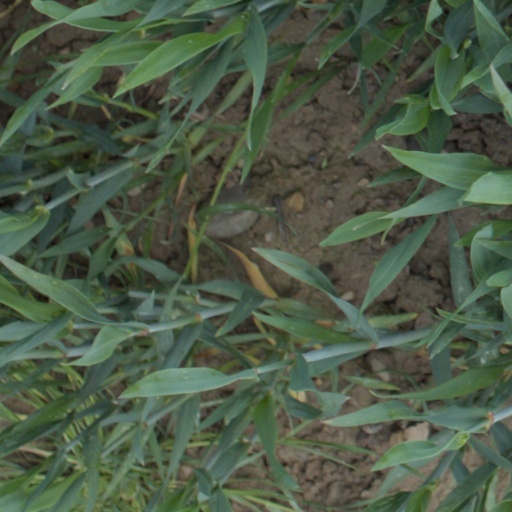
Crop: wheat